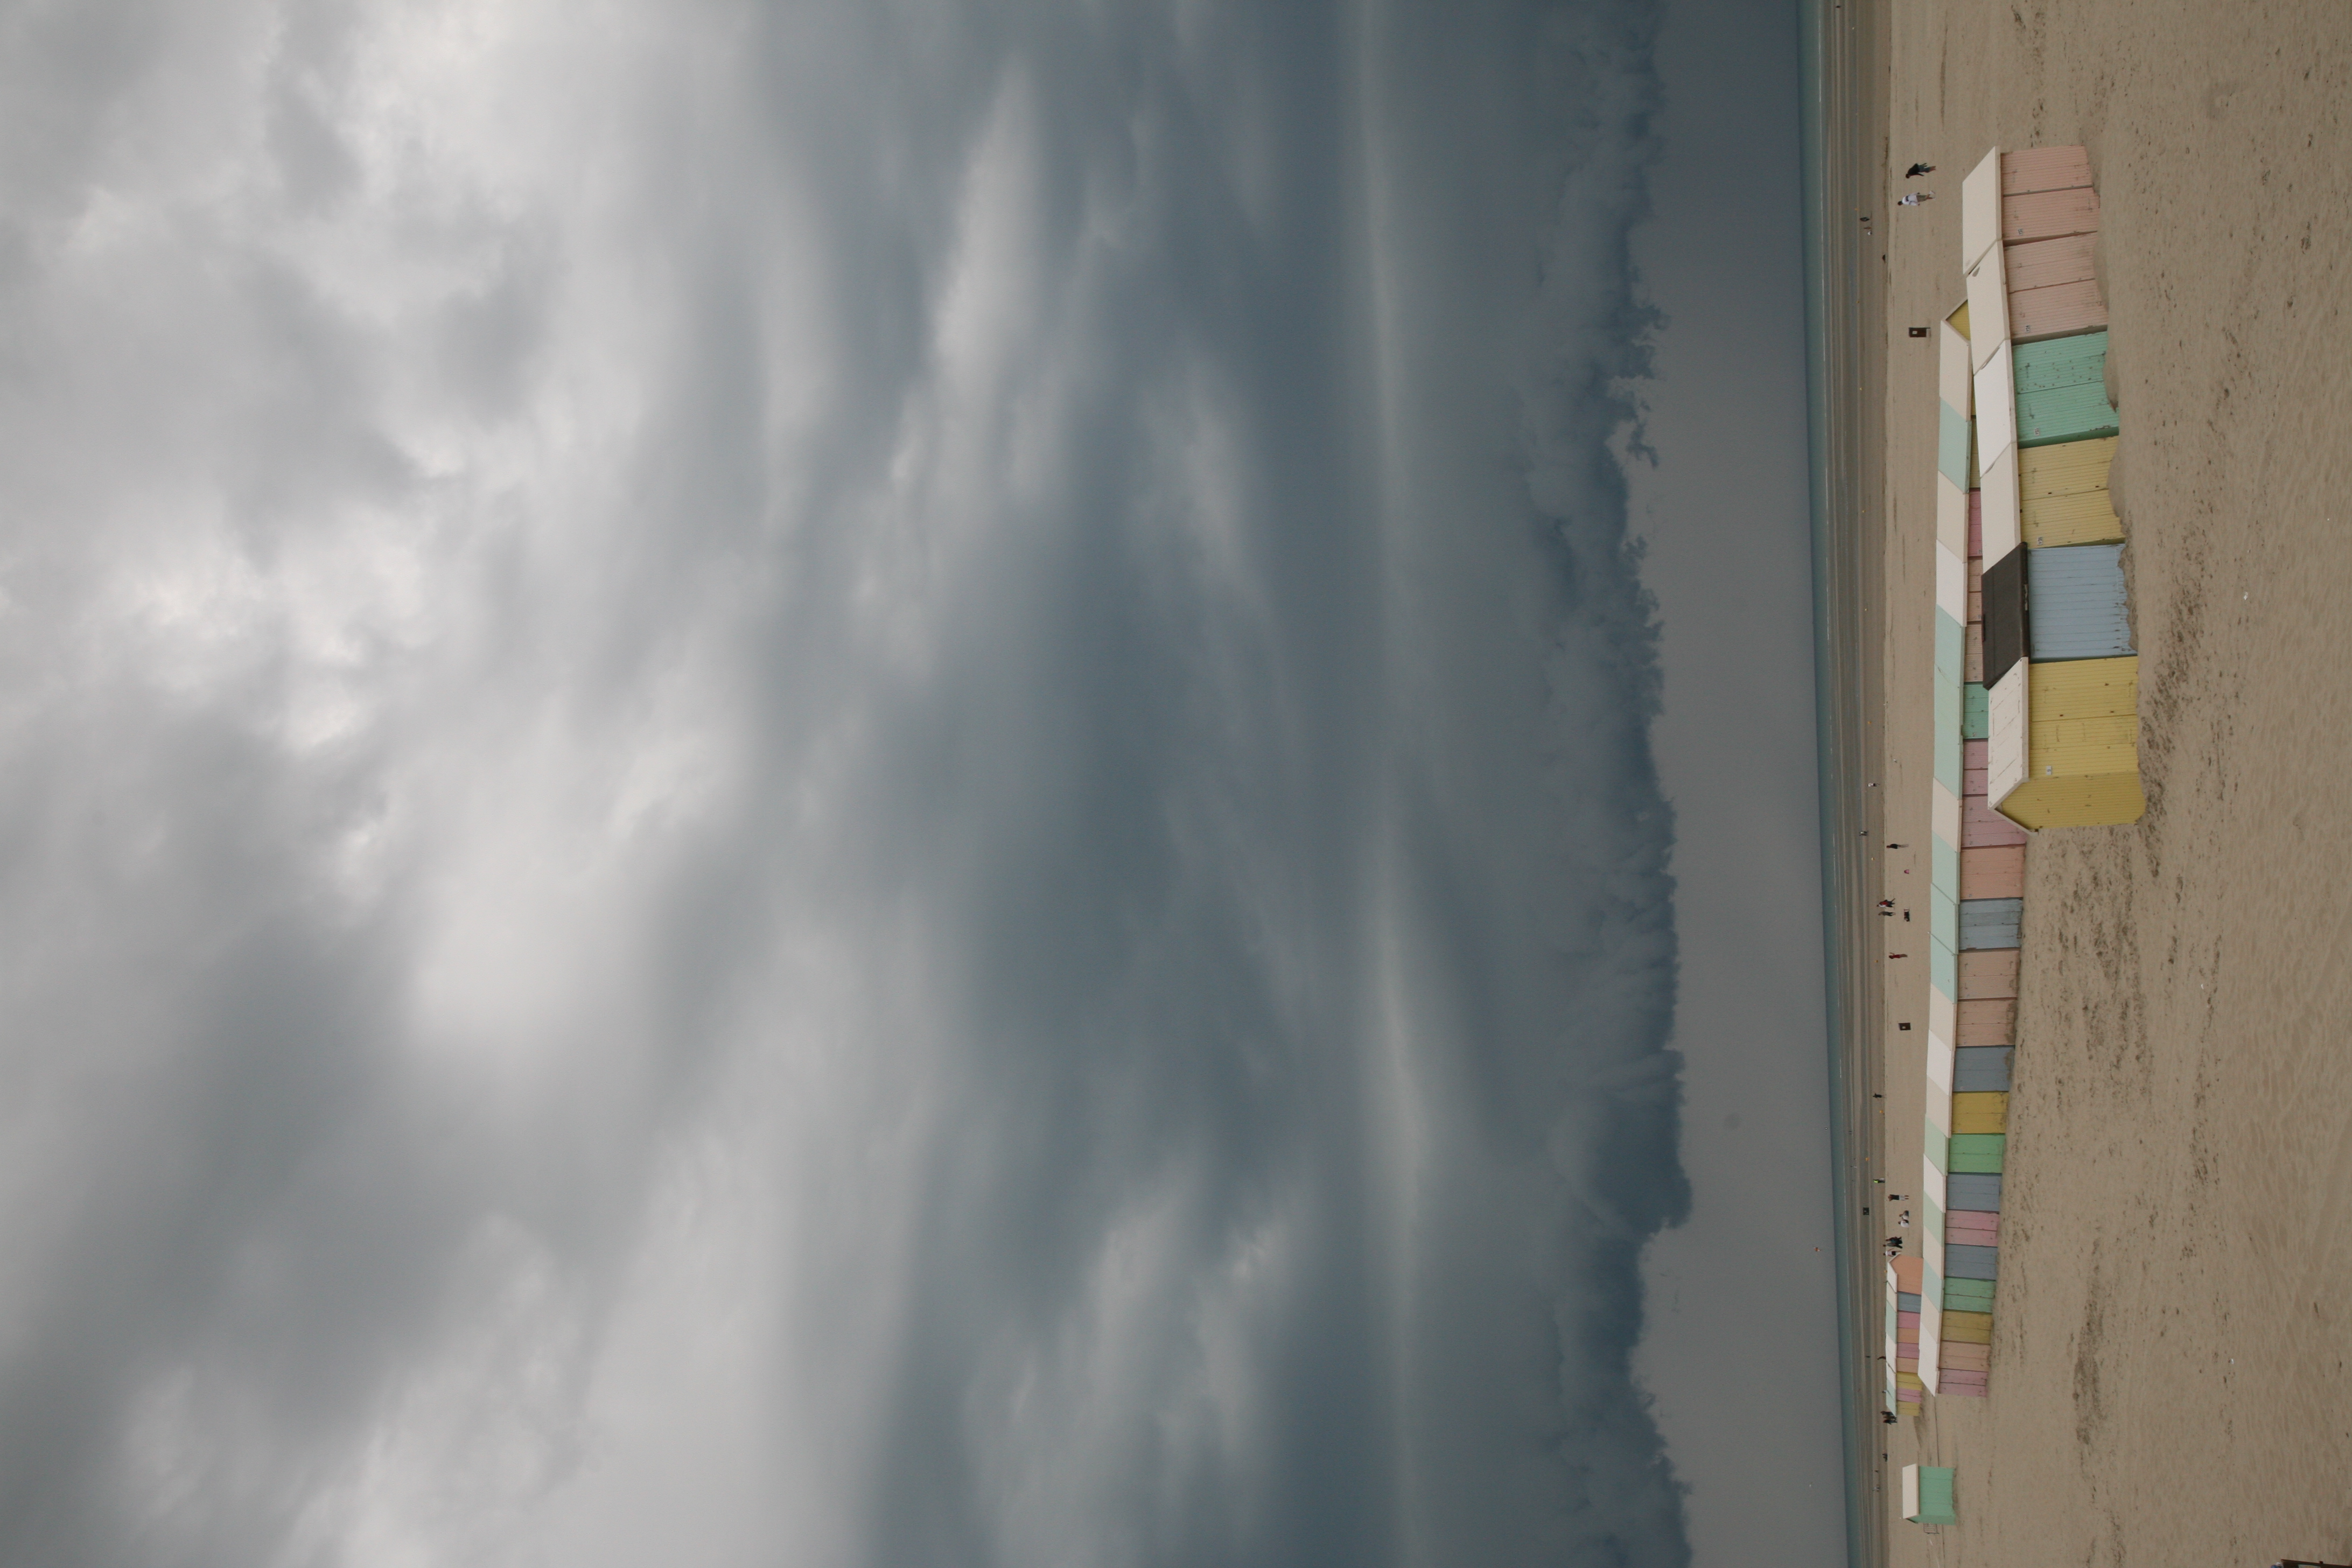
beach, sea, coast, sand, ocean, horizon, cloud, sky, cloudy, rain, shore, wave, france, storm, bay, body of water, plage, nuage, mer, francia, orage, pluie, frankreich, pasdecalais, cotedopale, berck, berckplage, bercksurmer, meteorological phenomenon, atmosphere of earth